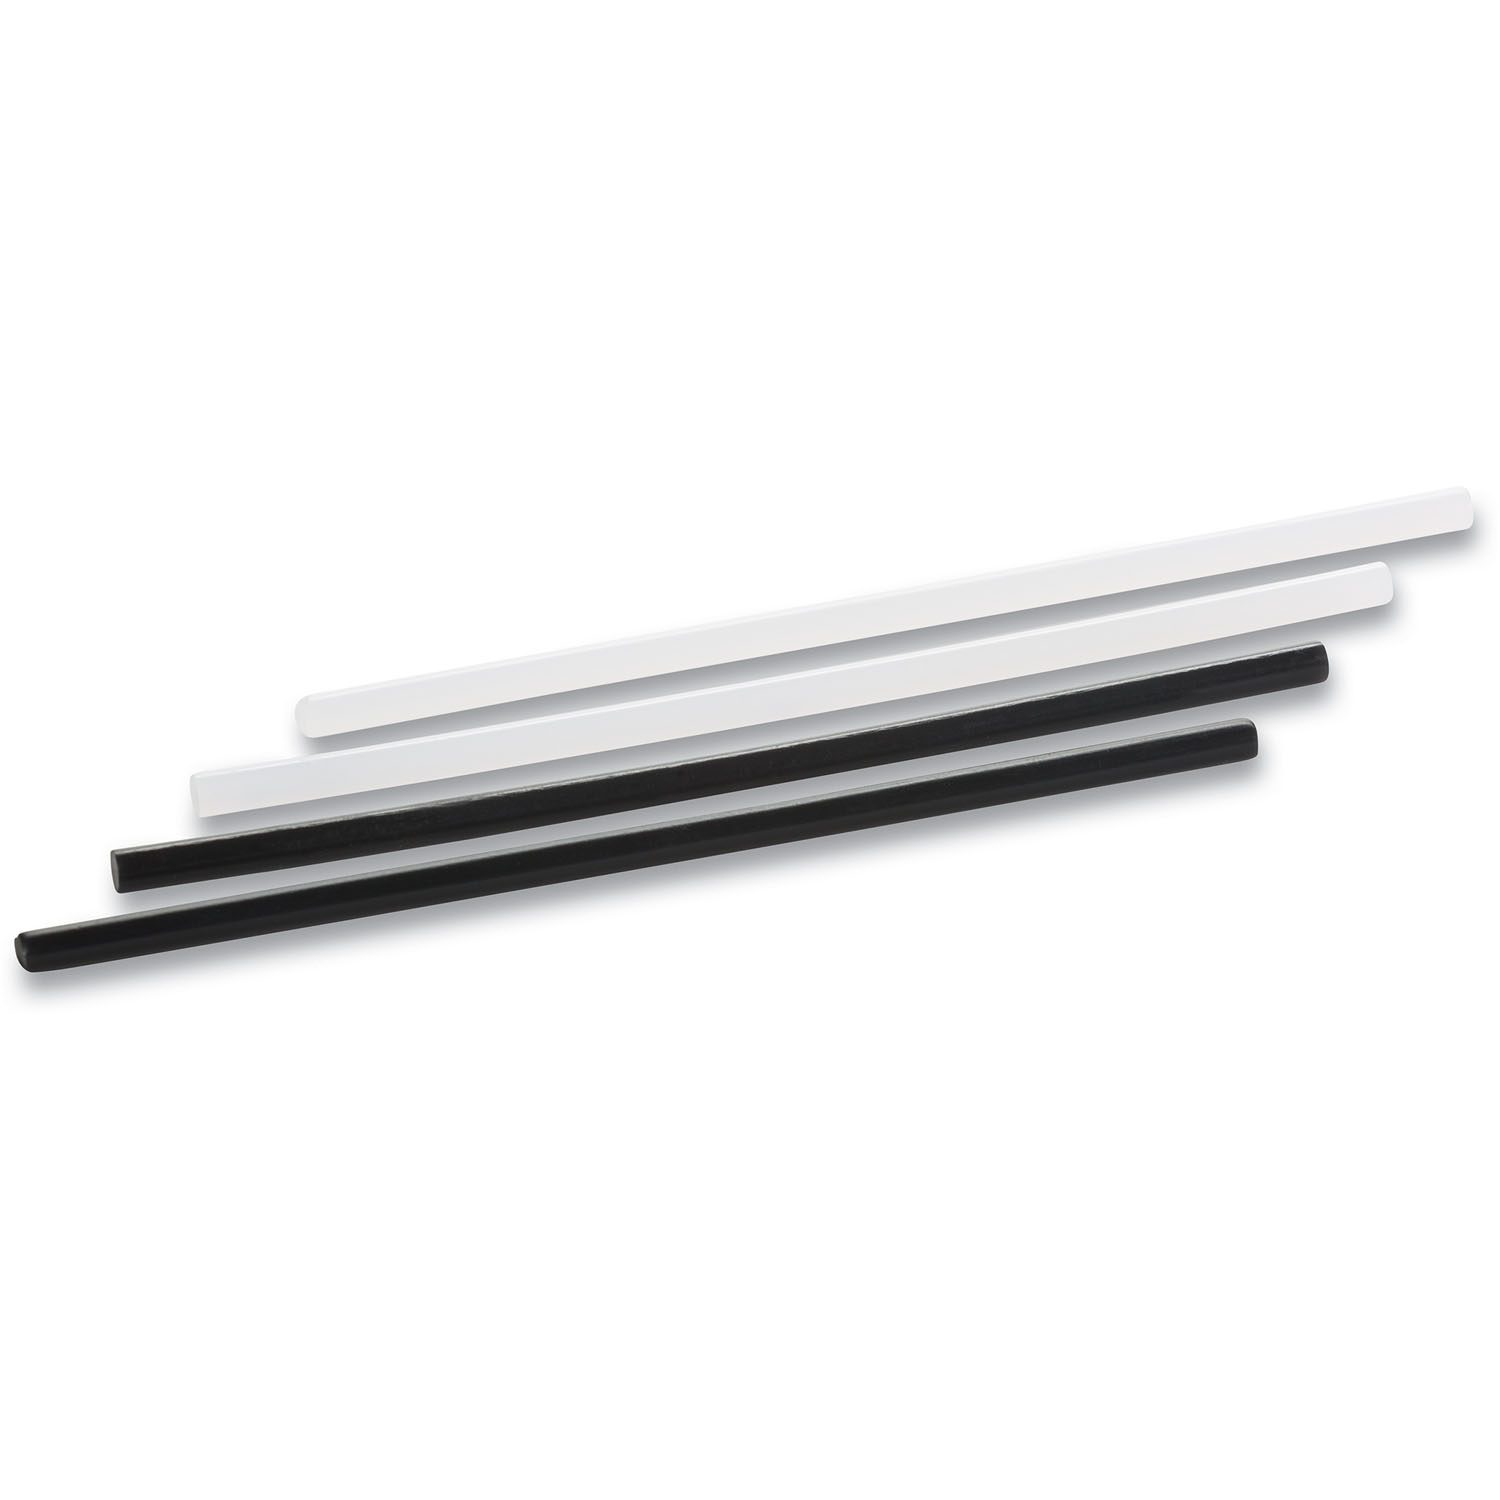
Dakine Ptex Sticks
The essential item for patching gouges in ski and snowboard bases. Our Ptex Sticks are sold in combo colors of black and clear, each package containing two of each. Most die-cut bases feature both colors, so you're going to need both anyway. 2 Year Limited Warranty Polyethylene repair sticks for filling Gouges in ski or snowboard base
Brand: Dakine
Category: Sporting Goods > Outdoor Recreation > Winter Sports & Activities > Skiing & Snowboarding > Ski & Snowboard Wax > Ski & Snowboard Glide Wax